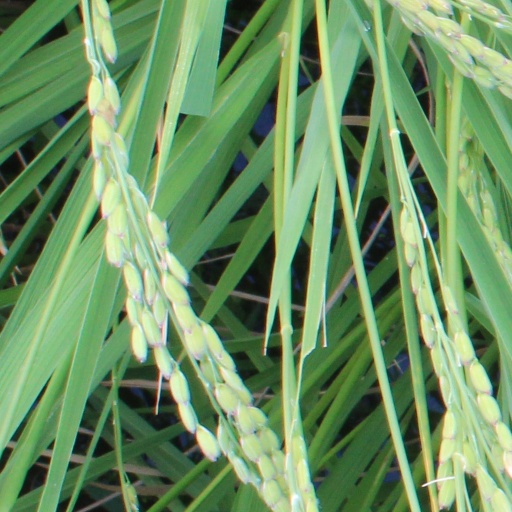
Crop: rice